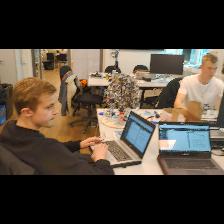
Label: Human